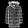
Label: Coat